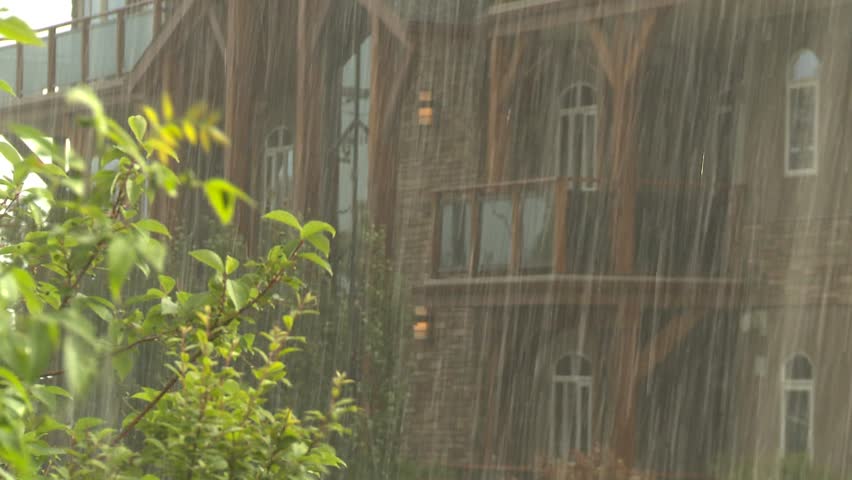
Weather: rain or strom